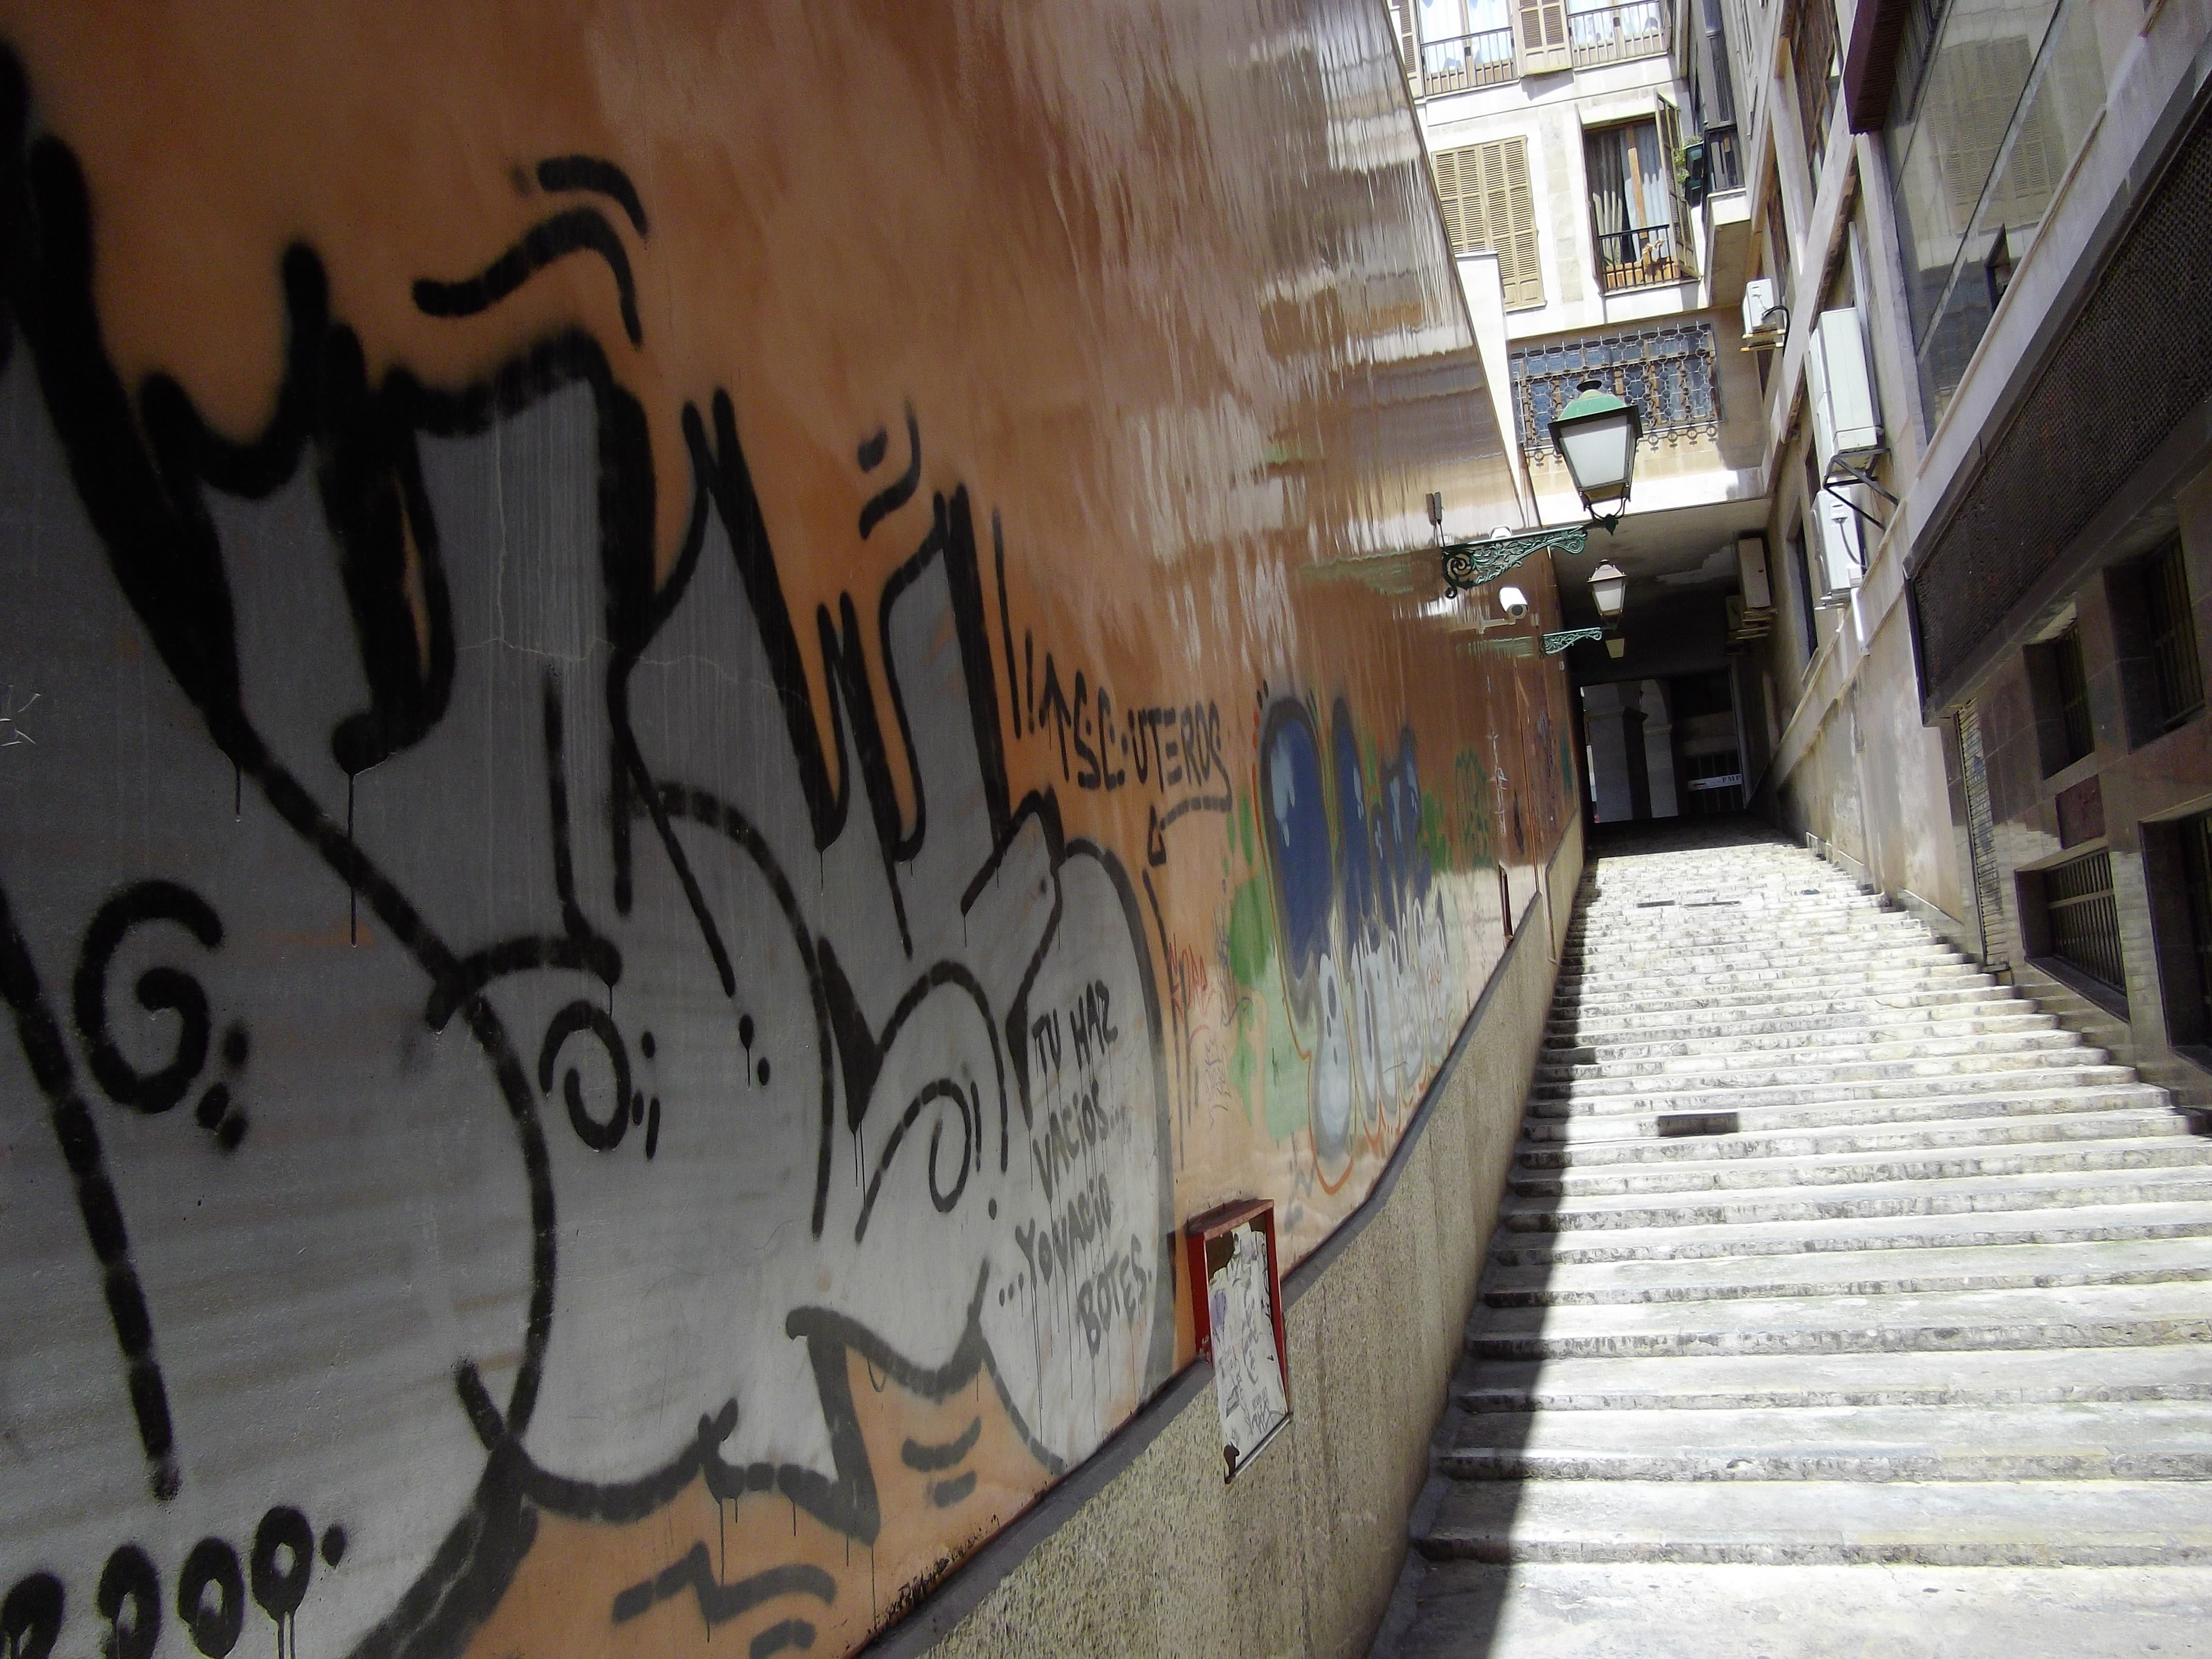
creative, road, street, urban, wall, spray, color, artistic, paint, graffiti, lane, painting, art, drawing, creativity, design, stairs, infrastructure, majorca, urban area